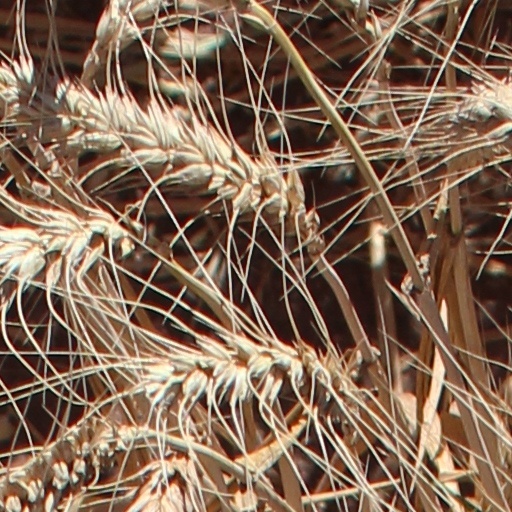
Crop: wheat